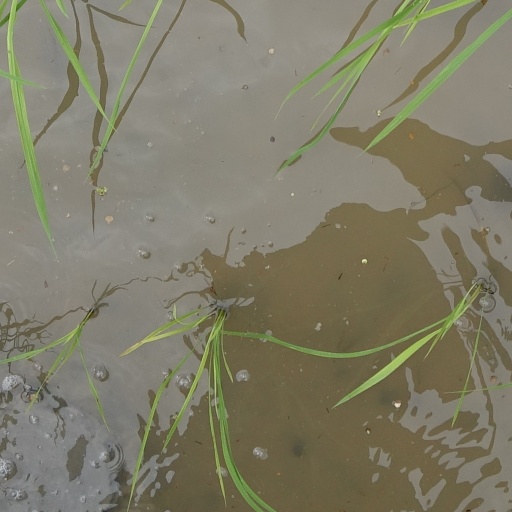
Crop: rice